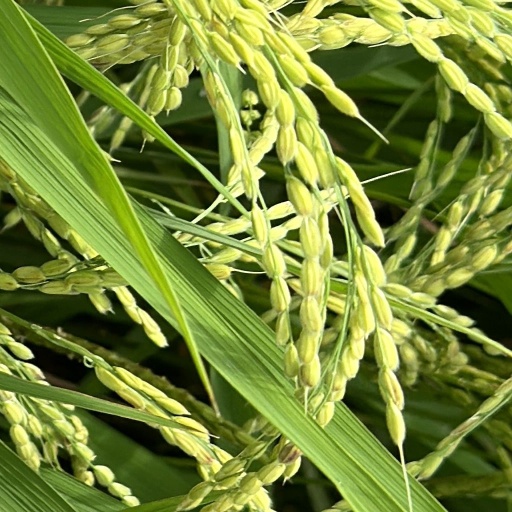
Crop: rice